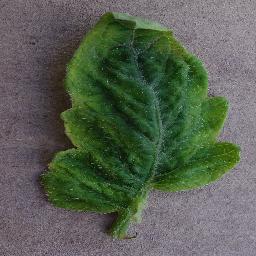
Label: Tomato___Tomato_Yellow_Leaf_Curl_Virus